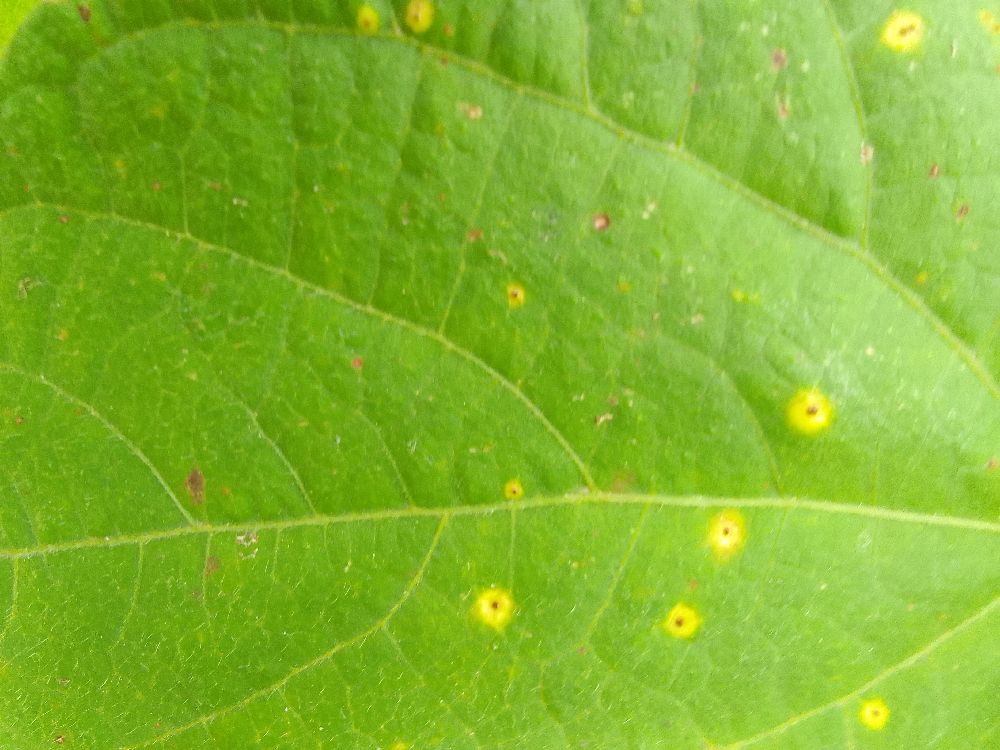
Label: rust